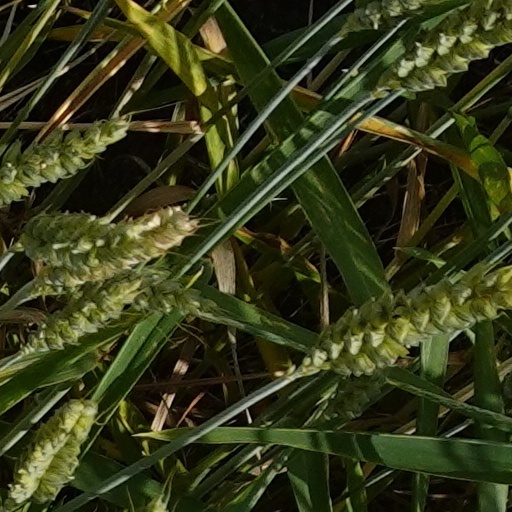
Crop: wheat